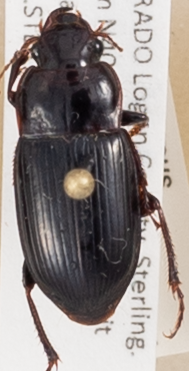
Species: Harpalus reversus
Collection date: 2014-07-22
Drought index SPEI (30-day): -0.016
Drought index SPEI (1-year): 0.63
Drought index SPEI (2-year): -0.656